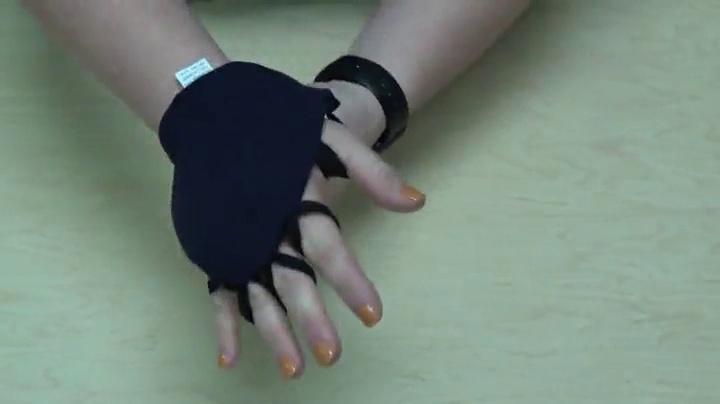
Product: Hand Weight, Large
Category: Toys & Games | Arts & Crafts | Drawing & Painting Supplies
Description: Provides proprioceptive input.
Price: $20.93
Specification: ProductDimensions:4.8x3.5x0.8inches|ItemWeight:8ounces|ShippingWeight:8.8ounces(Viewshippingratesandpolicies)|ASIN:B07H68FYXG|Itemmodelnumber:HW-LRG|Manufacturerrecommendedage:3months-8years